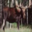
Label: deer